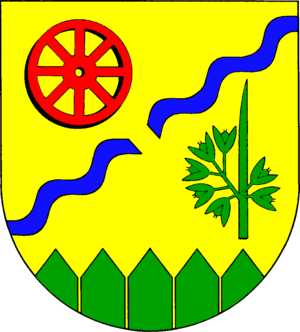
Wapelfeld est une commune allemande du Schleswig-Holstein, située dans l'arrondissement de Rendsburg-Eckernförde, à trois kilomètres à l'ouest de Hohenwestedt. Wapelfeld est l'une des 30 communes de l'Amt Mittelholstein dont le siège est à Hohenwestedt.